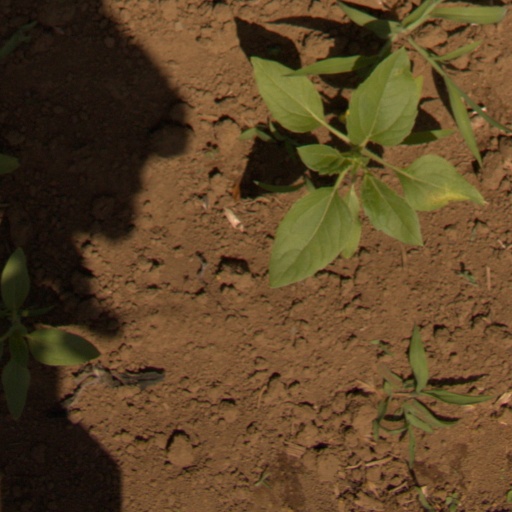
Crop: Jerusalem artichoke